Fez, Morocco

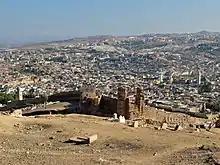
refer to caption

Following the death of Idris II in 828 the region was divided among his sons. The eldest, Muhammad, received Fez, but some of his brothers attempted to break away from his leadership, resulting in an internecine conflict. Although the Idrisid realm was eventually reunified and enjoyed a period of peace under Ali ibn Muhammad and Yahya ibn Muhammad, it fell into decline again in the late 9th century.